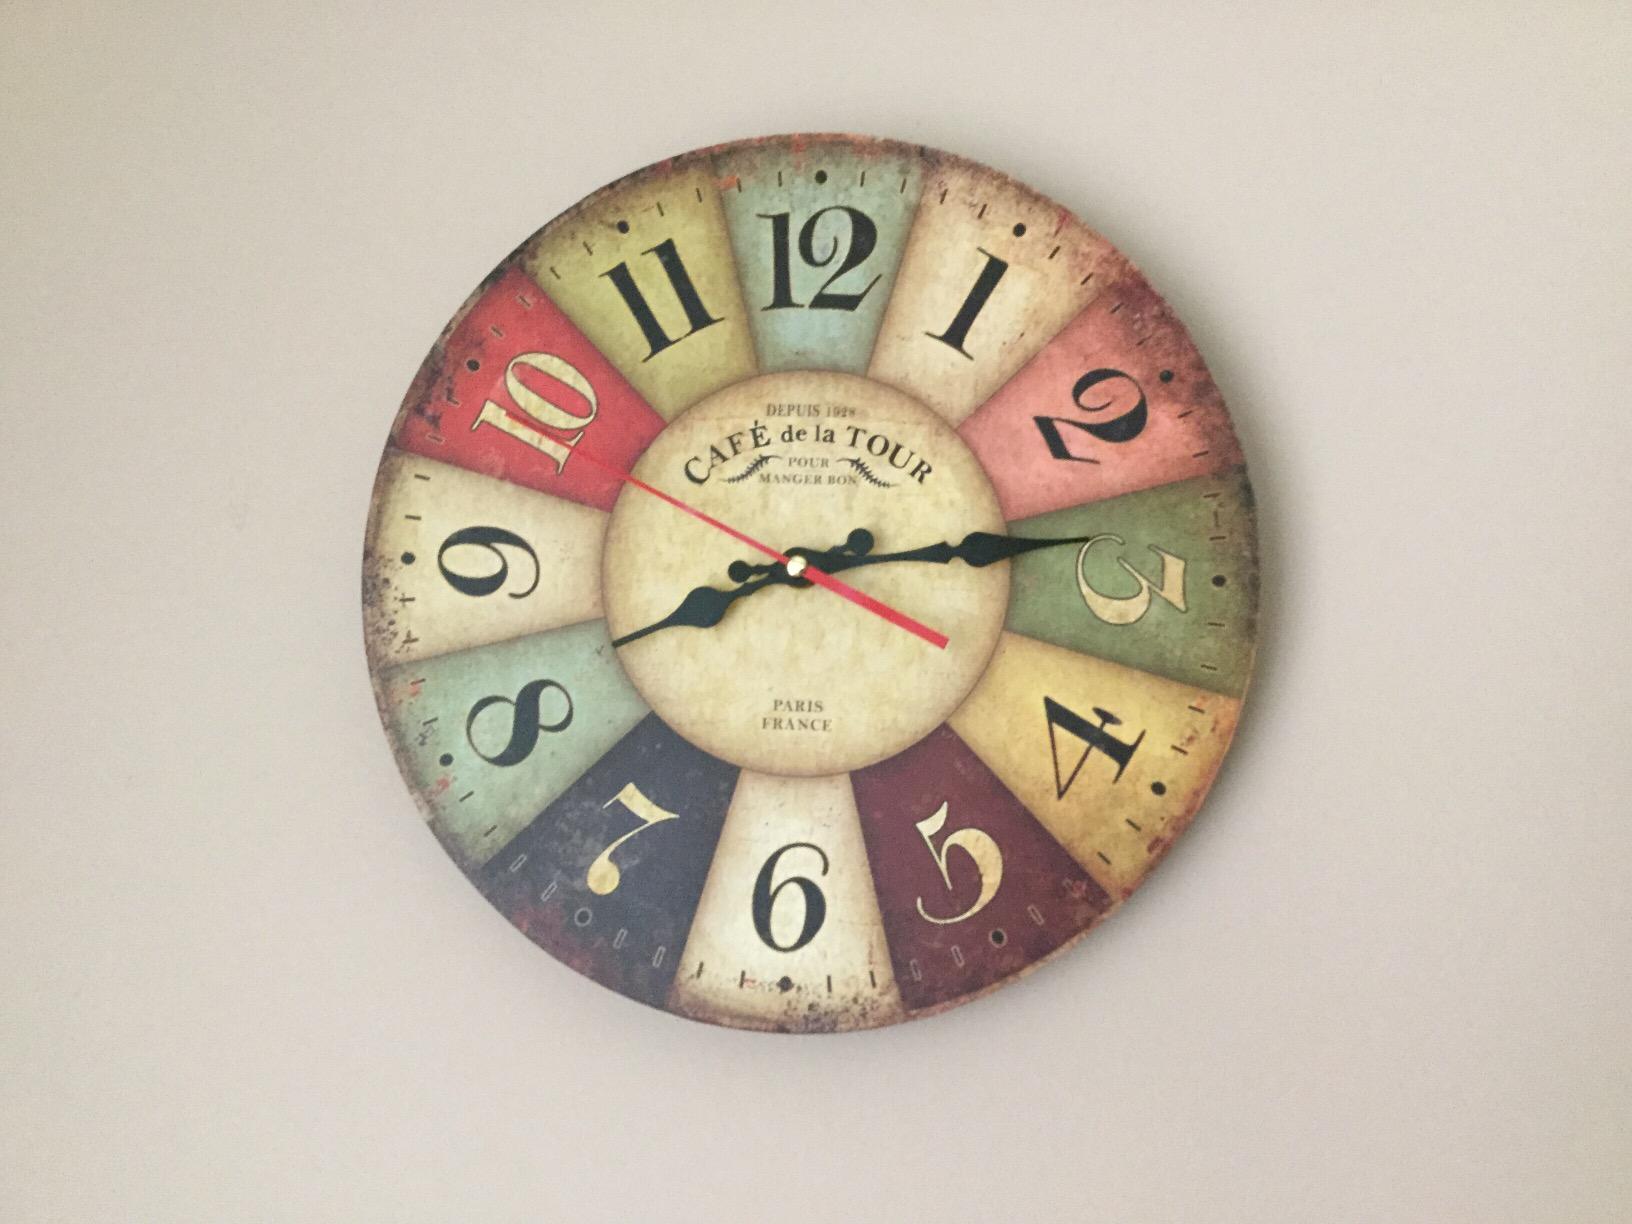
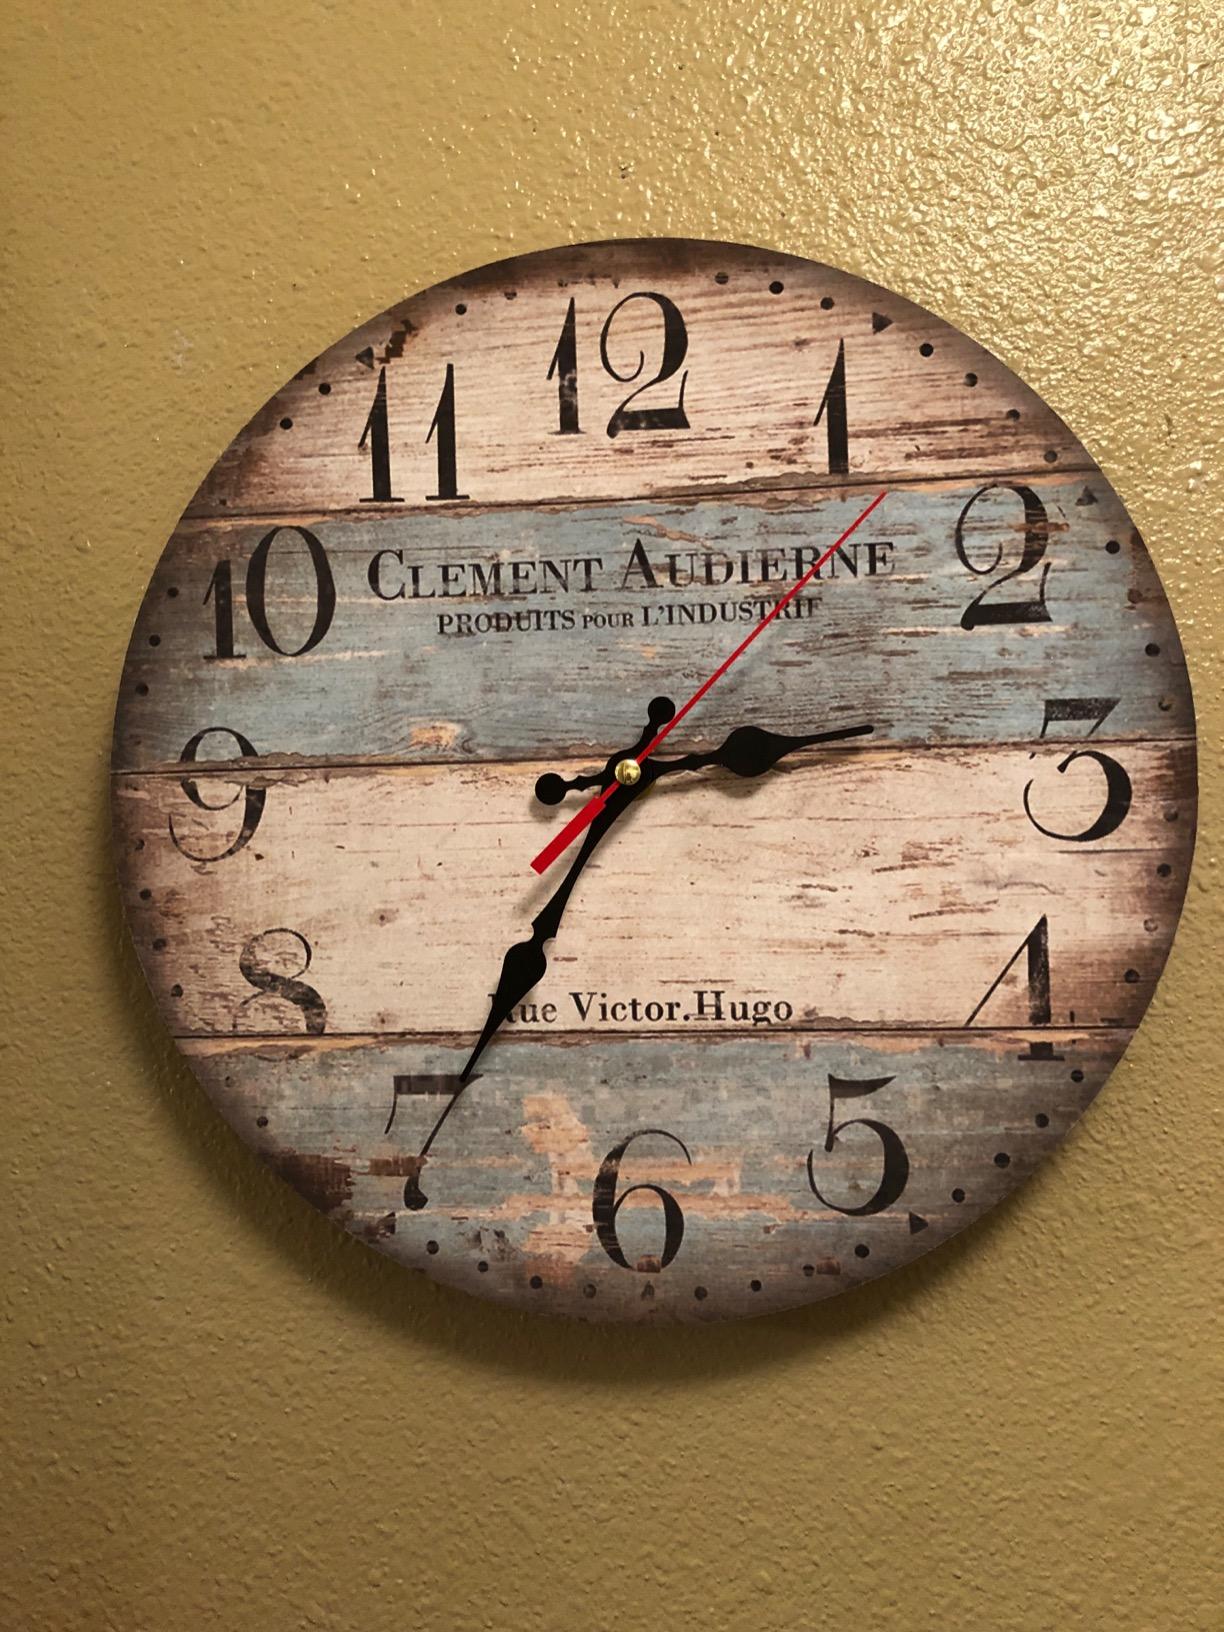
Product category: clock
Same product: no